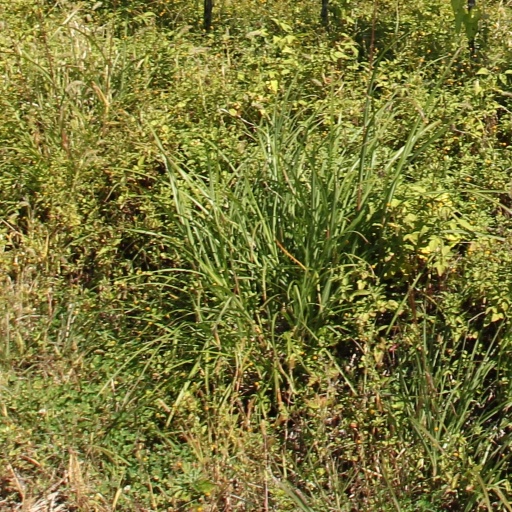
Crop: grape